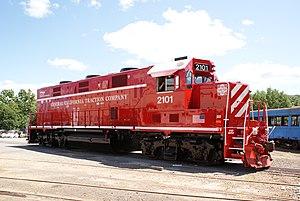
La société américaine Brookville Equipment Corporation est un constructeur de locomotives avec une base à Brookville, Pennsylvanie. Elle fabrique notamment des locomotives de chemin de fer pour l'industrie et des locotracteurs d'usage léger. La société a aussi été connu comme Brookville Locomotive Company.